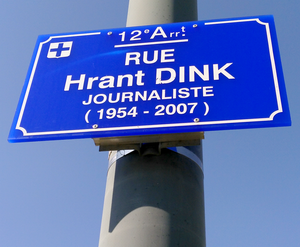
Plaque de la rue Hrant Dink, Marseille, à l'angle des rues Hrant Dink et Saint-Pierre
Fırat Hrant Dink est un journaliste et écrivain turco-arménien. Il est assassiné par un nationaliste turc de 17 ans dans le quartier d'Osmanbey à Istanbul, devant les locaux de son journal bilingue Agos.